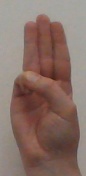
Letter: thaa